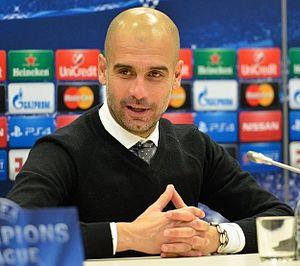
Le Manchester City Football Club est un club de football anglais basé à Manchester et fondé en 1880 sous le nom de St. Mark's. Le club devint le Ardwick Association Football Club en 1887 avant de prendre son nom actuel en 1894. Surnommée City, The Citizens, ou encore, The Sky Blues, l'équipe professionnelle évolue depuis 2003 à l'Etihad Stadium. Le derby mancunien l’oppose à l’autre grand club de la ville, Manchester United. Depuis le 1ᵉʳ juillet 2016, le club est entraîné par Pep Guardiola.